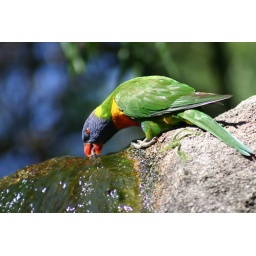
This is a wild bird taking a drink and a dip at a water feature in Perth Zoo.